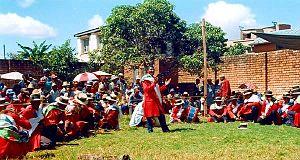
La musique malgache est riche d'influences proches et lointaines dans le temps et l'espace. En effet, elle a su conserver son patrimoine ancien austronésien de l'Asie du Sud-Est, mais aussi de la proche Afrique, tout en amalgamant de nouveaux genres beaucoup plus récents dus aux contacts avec l'Europe et les États-Unis.
Philibert Rabezoza Rakoto dit Rakoto Frah est un flûtiste et compositeur de musique traditionnelle malgache. Il est reconnu internationalement comme le plus grand joueur de flûte sodina de son temps et fut de son vivant l'ambassadeur le plus connu du hira gasy, la musique du peuple des hauts plateaux de Madagascar.